RDS Arena

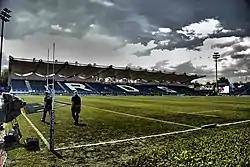
Royal Dublin Society Arena: the 2013 Pro12 Grand Final

RDS Arena is a multi-purpose sports stadium, owned by the Royal Dublin Society (RDS) and located in the Dublin suburb of Ballsbridge, Ireland.